Cambria, Wisconsin

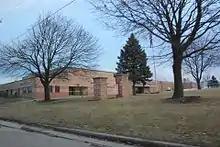
Cambria / Friesland School

Cambria was described as, "an outpost of Dolwyddelan", in an article published posthumously by J. Glyn Davies, a descendant of John Jones, Talysarn, whose brothers and sisters had emigrated to Cambria. In the article, he records that as a young man in 1898, he had visited Cambria to meet his kindred and found it was still a Welsh-speaking community which maintained its links with Wales.